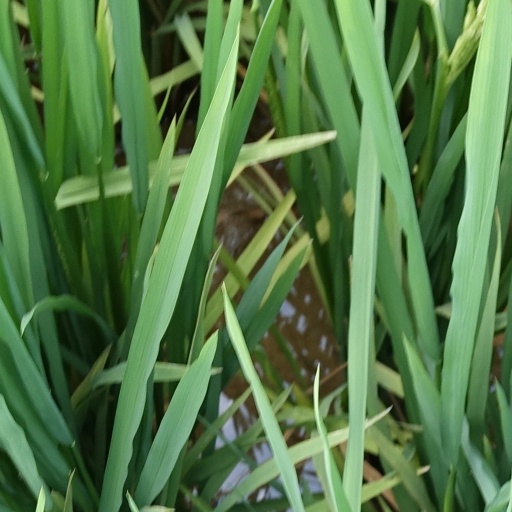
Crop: rice